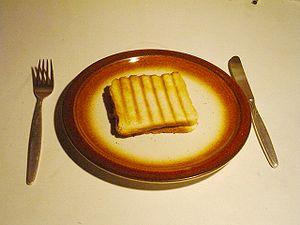
Un croque monsieur simple - 2 pains de mie grillés avec au milieu une tranche de jambon et une tranche de fromage